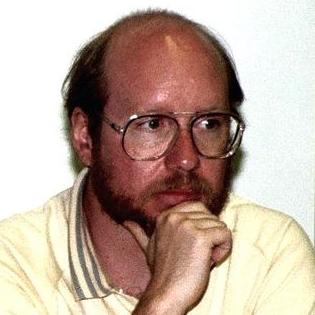
Age: 34